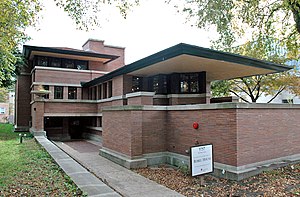
Frank Lloyd Wright / Anerkendelse
Frank Lloyd Wright var en amerikansk arkitekt, som udviklede en særlig amerikansk udgave af modernismen i kritisk opposition til både historicismen og Bauhaus-arkitekturen og duen senere International Style.